Missing in action

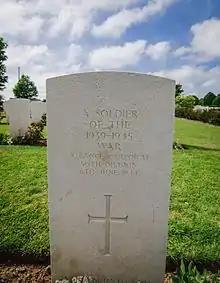
Grave of an unknown British Lance Corporal of the 50th Division, killed on D-day. Buried in Bayeux War Cemetery

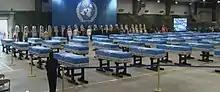
After the 2018 Trump-Kim summit, North Korea searched for and returned the remains of U.S. POWs and MIAs from the Korean War.

In the United States Armed Forces, 78,750 personnel missing in action had been reported by the end of the war, representing over 19 percent of the total of 405,399 killed during the conflict.